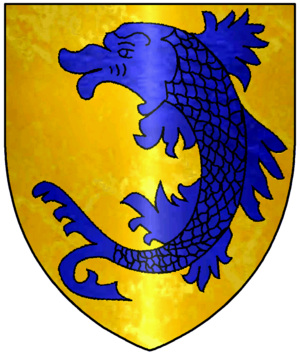
Blason des Dauphins d'Auvergne
Jaligny-sur-Besbre est une commune française située dans le département de l'Allier et la région Auvergne-Rhône-Alpes. Autrefois appelée Jaligny, elle a pris son nom actuel le 20 novembre 1967.